History of the Miami Dolphins

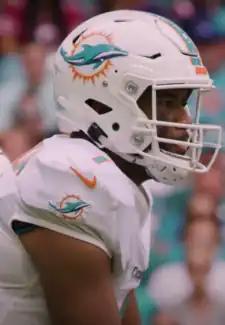
The Dolphins selected Alabama quarterback Tua Tagovailoa 5th overall in 2020.

Thanks to the trades prior to and during the 2019 season, the Dolphins held three first-round picks in the 2020 NFL draft (picks 5, 18, and 26). Miami drafted Alabama quarterback Tua Tagovailoa, tackle Austin Jackson, and cornerback Noah Igbinoghene, releasing Josh Rosen following training camp. Ryan Fitzpatrick continued to start at quarterback at the start of the season, but the starting role was eventually handed to Tagovailoa during Week 8, after the Dolphins began the season 0-2, 1-3, and then 3-3. Tagovailoa showed promise in his 8 starts as a Dolphin, going 6-3 at the helm, and had helped establish the Dolphins as playoff contenders, starting 6-3 for the first time since 2001 and 8-4 for the first time since 2003. 4th-year cornerback Xavien Howard became the first player since Antonio Cromartie in 2007 to record at least 10 interceptions in a season. Despite finishing the season with a 10-6 record, the Dolphins missed the playoffs after a 56-26 blowout loss to the Buffalo Bills in Week 17, and after the Indianapolis Colts defeated the Jacksonville Jaguars 28-14 that same day.